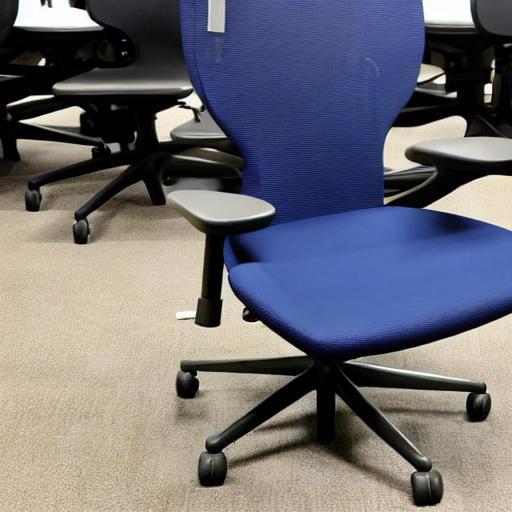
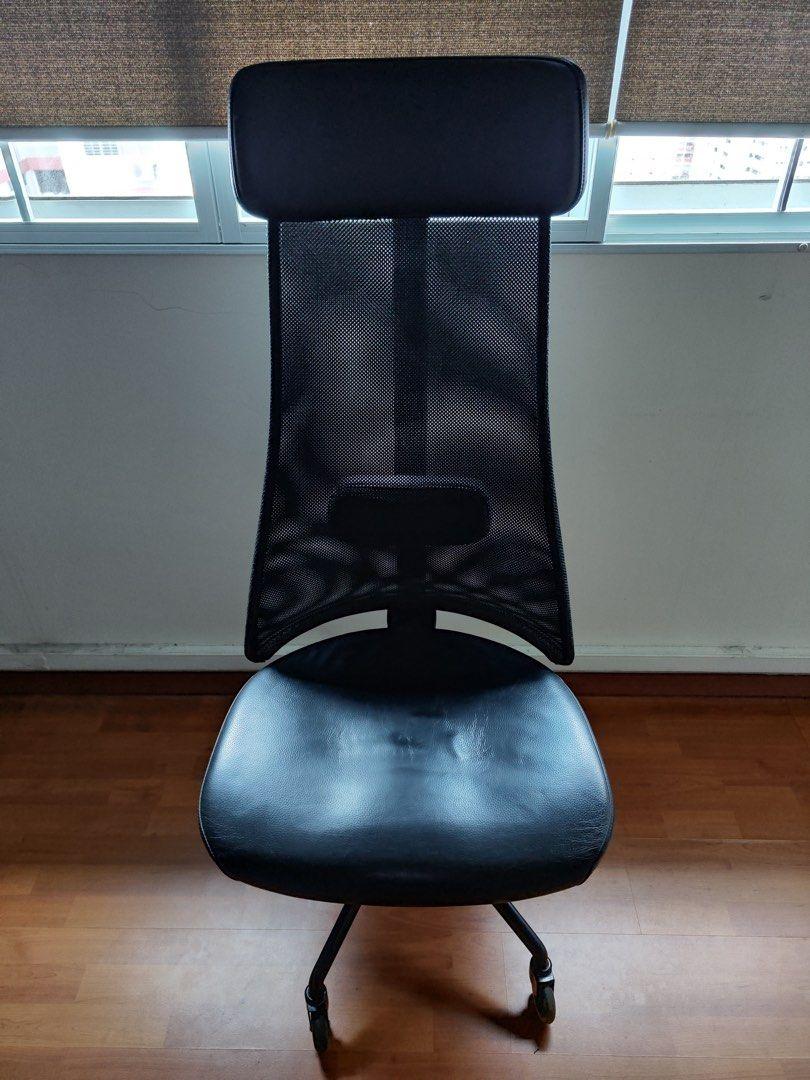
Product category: items_chair
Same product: no